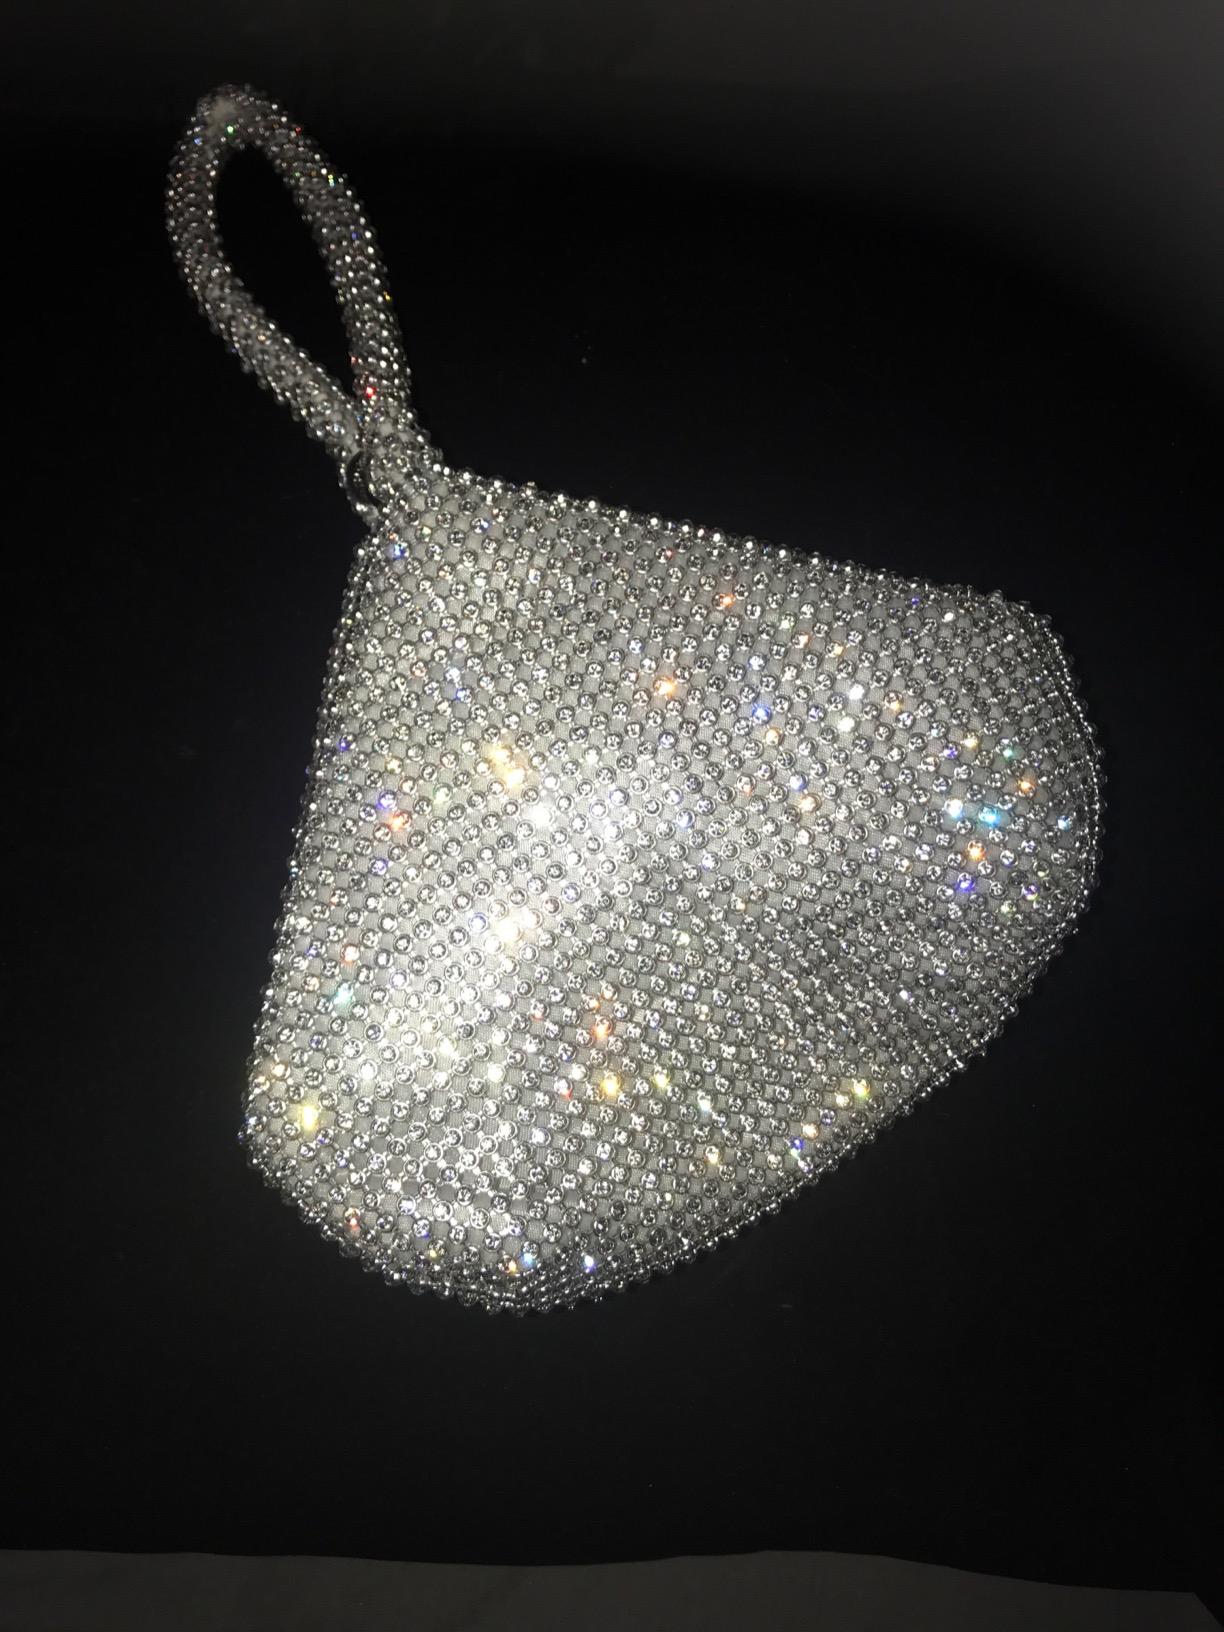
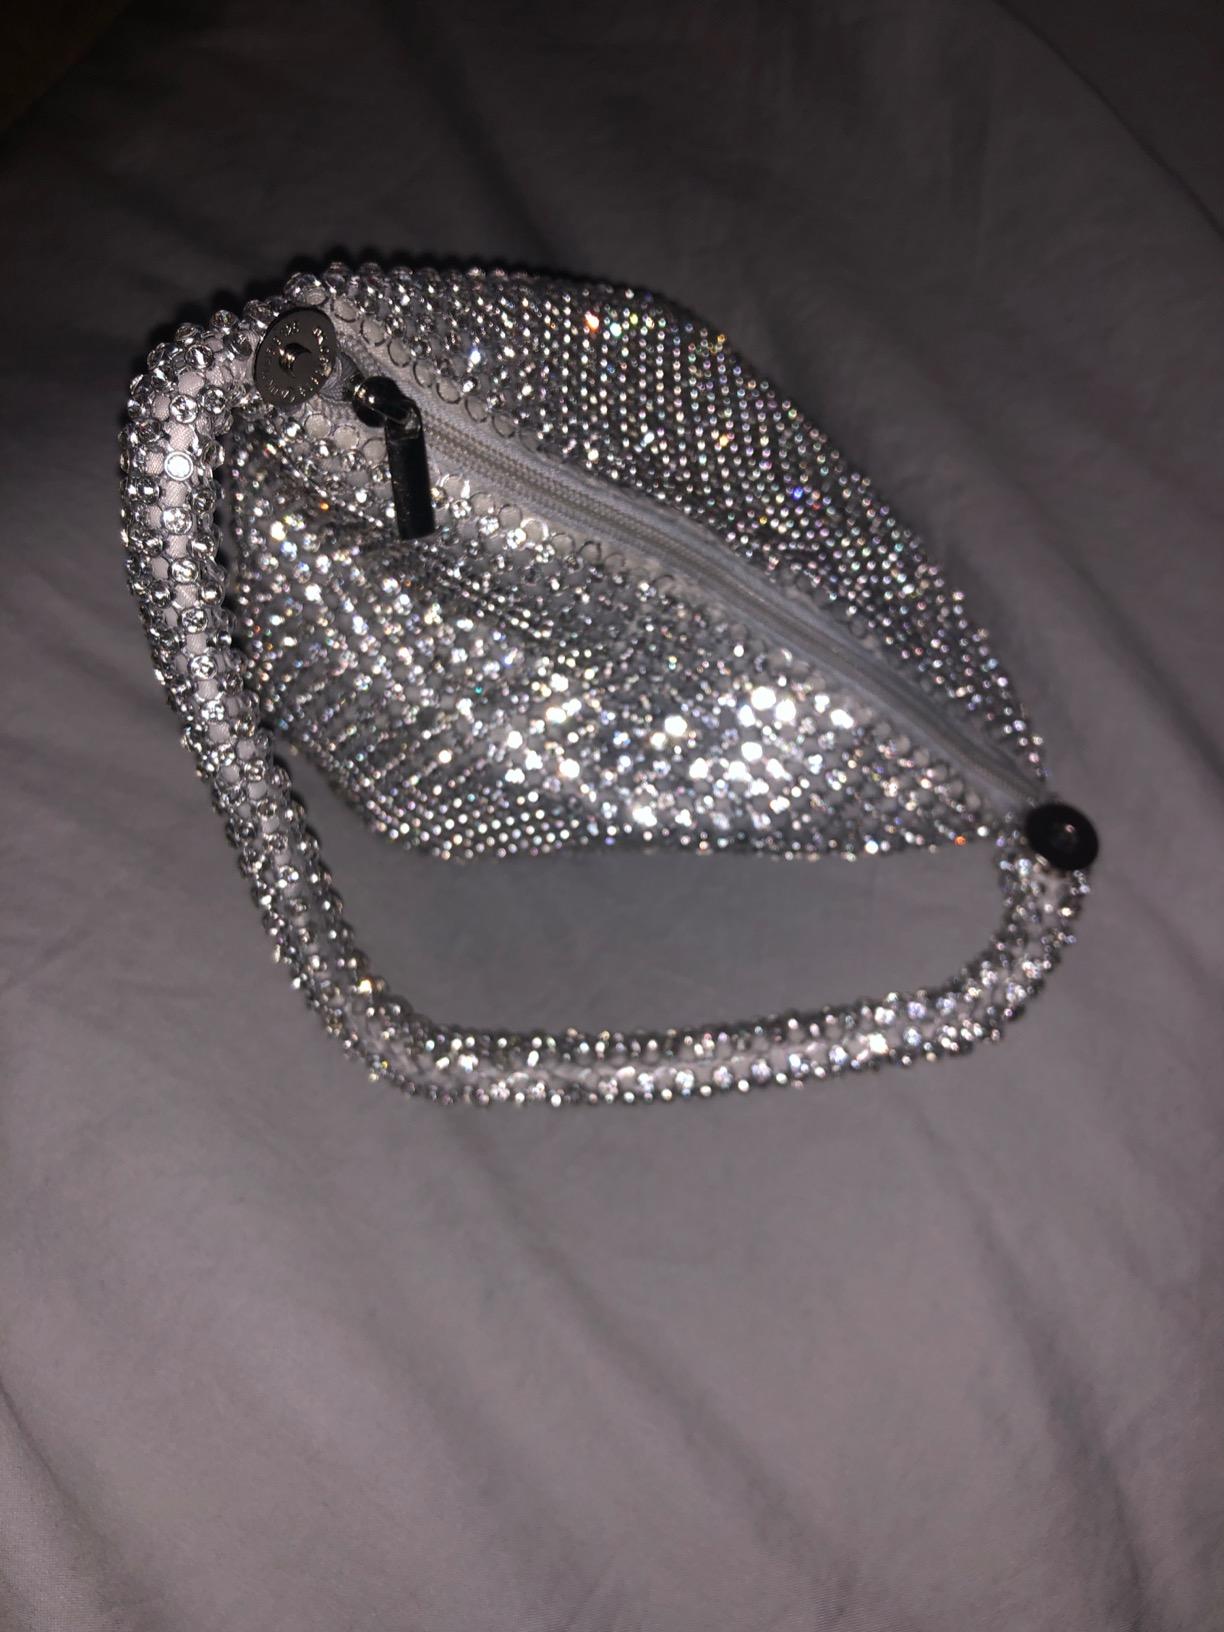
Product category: accessories_handbag
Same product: yes